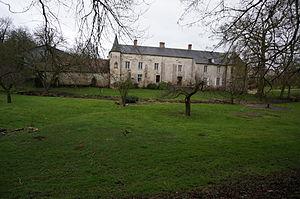
le chateau de Villers-Agron-Aiguizy.